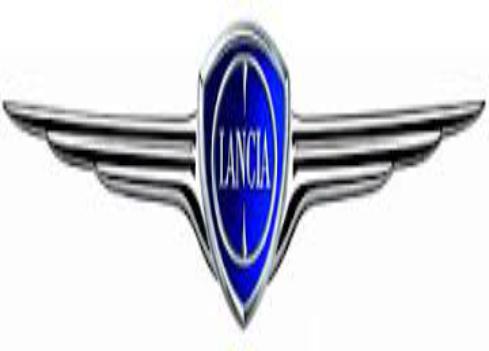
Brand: Lancia
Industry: Transportation